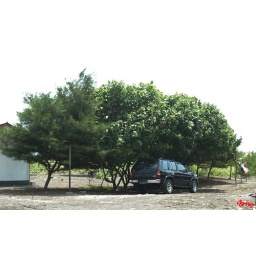
we parked our car under the tree in parangtristis beach, central java